VHS

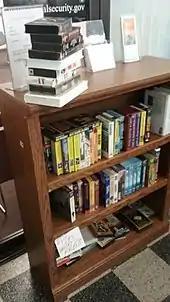
Fig Garden Regional Library, a branch of Fresno County Public Library, is giving away their weeded VHS collections for free (2019).

Shortly after the introduction of the VHS format, VHS tape rewinders were developed. These devices served the sole purpose of rewinding VHS tapes. Proponents of the rewinders argued that the use of the rewind function on the standard VHS player would lead to wear and tear of the transport mechanism. The rewinder would rewind the tapes smoothly and also normally do so at a faster rate than the standard rewind function on VHS players. However, some rewinder brands did have some frequent abrupt stops, which occasionally led to tape damage.